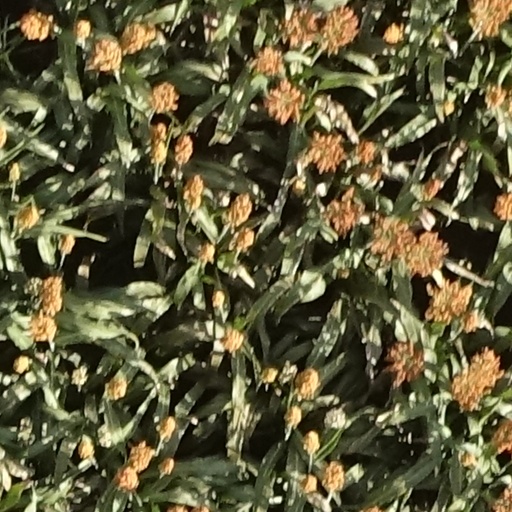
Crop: sorghum